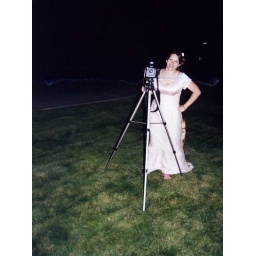
Taking pictures on the side of the road in Troutdale in a bridesmaid dress at night is perfectly normal! :)